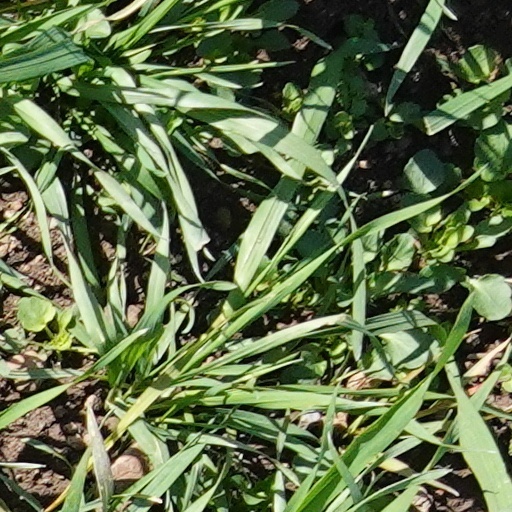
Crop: wheat